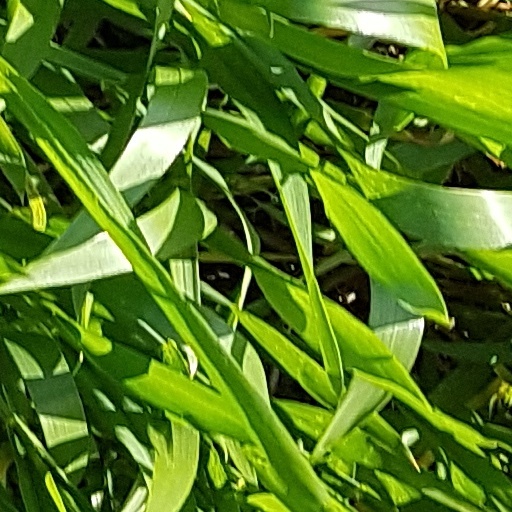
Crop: wheat